Johnny Goryl

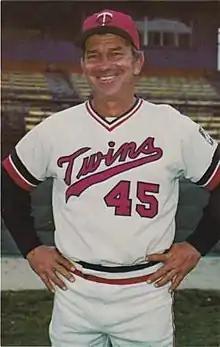

John Albert Goryl (born October 21, 1933) is an American former infielder, manager and coach in Major League Baseball.